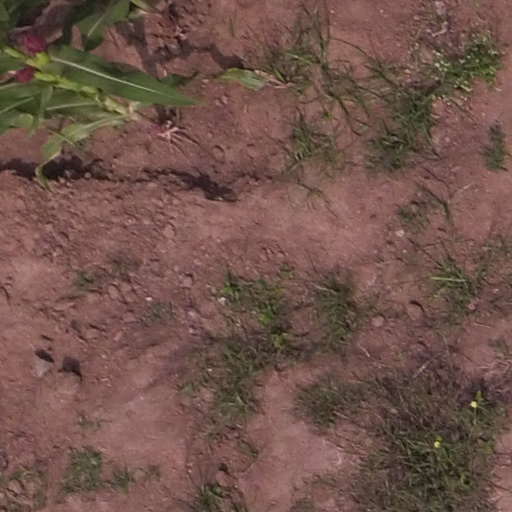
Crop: maize; corn